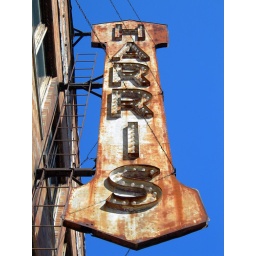
I live in the Harris family home and found the blueprints to the Furniture building in the attic.